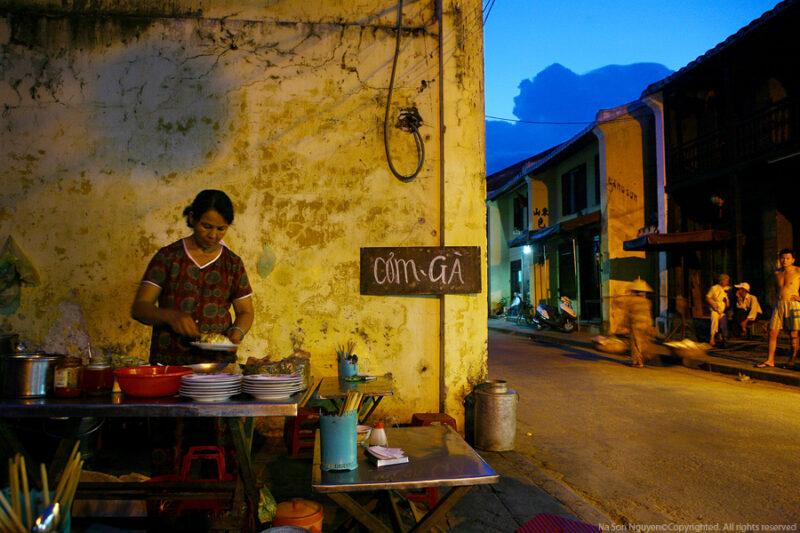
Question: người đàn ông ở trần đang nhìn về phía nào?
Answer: người đàn ông ở trần đang nhìn về phía quán cơm gà